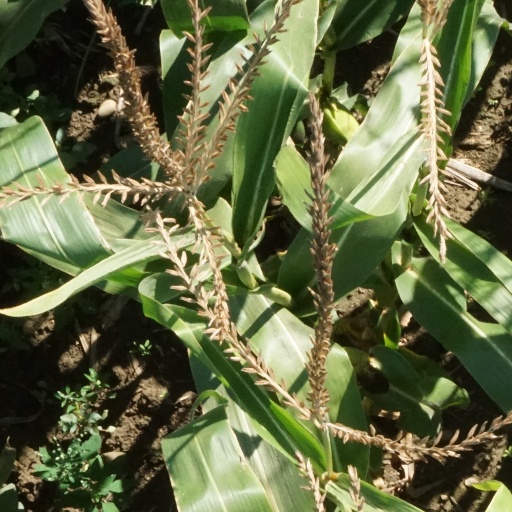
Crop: maize; corn